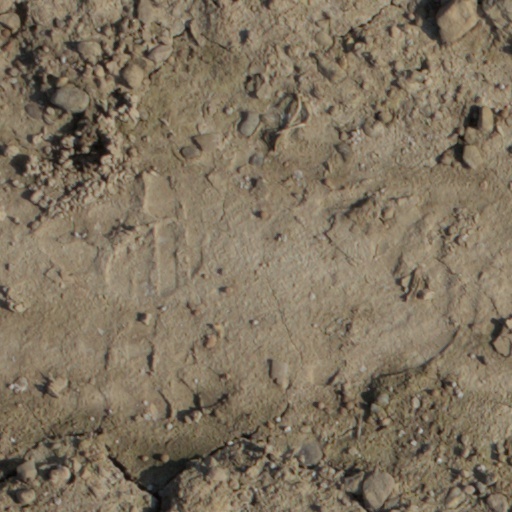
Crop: wheat